Cantonese culture

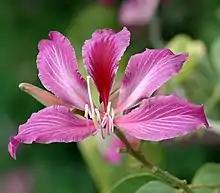
Hong Kong orchid

Red cotton flower ("wood cotton flower") is a species of flower common in Lingnan, and is considered to symbolize Cantonese culture. It was said that in 200 BCE, Ziu To, the king of the Nanyue kingdom, once gave a red cotton tree to the Han Empire to express respect – meaning that at that time, the people of Lingnan already used red cotton flowers to represent their homeland. Nowadays, red cotton flower frequently appears in the poems and songs composed by Cantonese people. Red cotton flower is currently the official symbol of Guangzhou, the cultural center of Lingnan, and also of Guangdong and Guangxi as a whole.